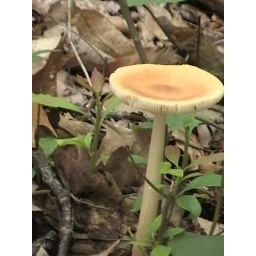
the plants look like seats around the mushroom